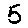
Label: 5